Winton Train

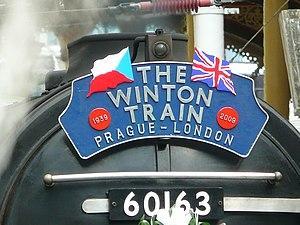
The headboard worn by No. 60163 "Tornado" from Harwich to Liverpool Street station, the final leg of the Winton Train from Prague

The Winton Train was a private passenger train that travelled from the Czech Republic to Great Britain in September 2009 in tribute to the wartime efforts of Sir Nicholas Winton, described as the 'British Schindler' for his part in saving refugee children from Czechoslovakia.